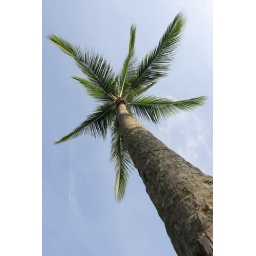
palm tree in the sky